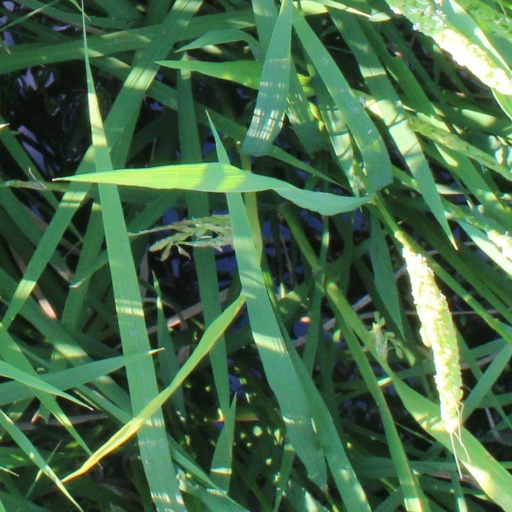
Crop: rice